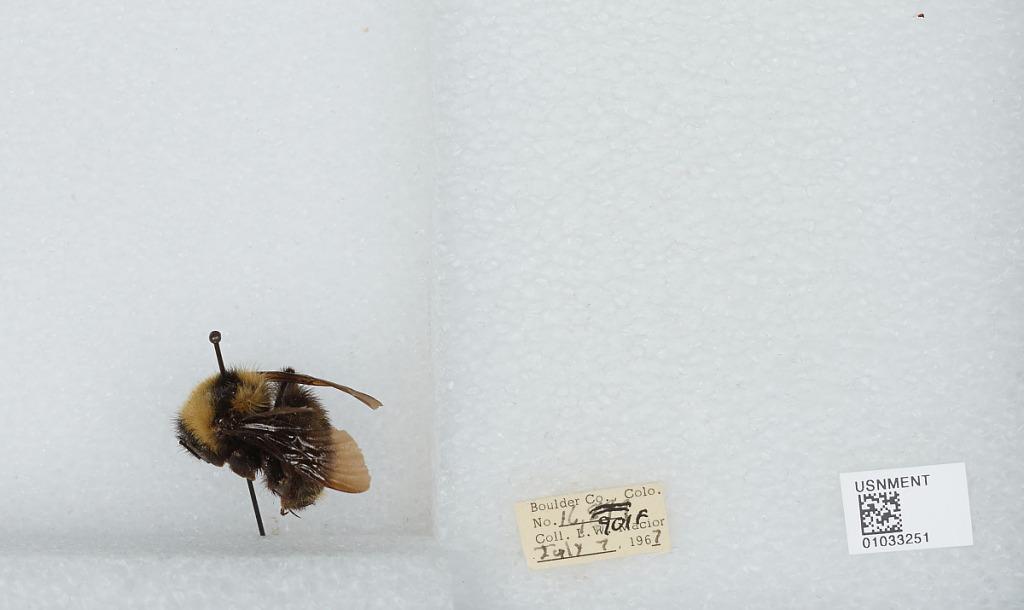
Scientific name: Bombus (Cullumanobombus) rufocinctus Cresson
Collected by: L. Macior
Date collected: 1967-7-7
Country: United States
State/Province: Colorado
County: Boulder
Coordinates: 40.015, -105.27